Newlands College

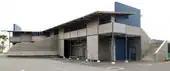
The language and visual art block

Newlands College of the Nelson 2H design, like most New Zealand state secondary schools built between 1960 and 1970. The Nelson 2H is distinguished by its two-storey H-shaped classroom blocks, with stairwells at each end of the block and a large ground floor toilet and cloak area on one side. The college has two of these blocks: A block and B block.